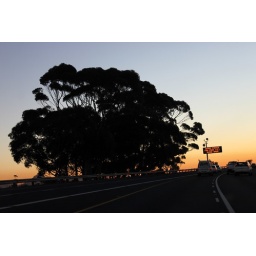
Taken through the window while driving on a highway in Cape Town.